Belinda Peregrín

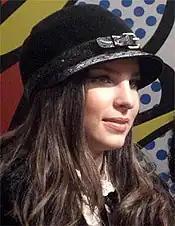
Belinda in 2007.

In 2006, Belinda debuted in the North American markets where she makes her film debut in the Disney Channel Original Movie "The Cheetah Girls 2" as Marisol. The movie premiered on 25 August 2006 with a total of over 8.1 million viewers, one of the highest rated television films the network has released. Belinda also contributed 4 songs to Soundtrack, which was released on 15 August 2006 and debuted at No. 5 on the "Billboard" 200 and sold 1.4 million copies to date in the US.